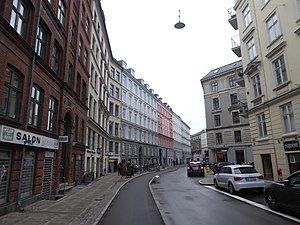
Elmegade
Elmegade. Bemærk at gaden knækker et par gange undervejs.
Elmegade er en populær og befærdet sidegade mellem Nørrebrogade og Sankt Hans Torv på Indre Nørrebro i København.